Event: Nepal Earthquake
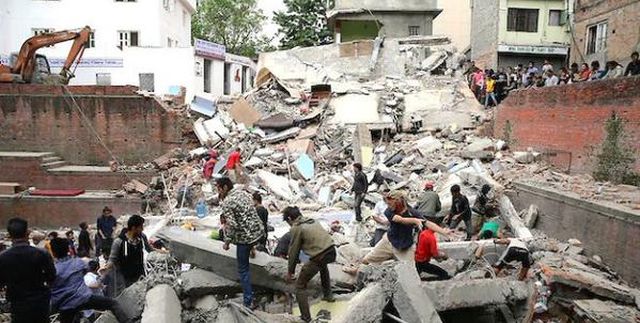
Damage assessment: damage